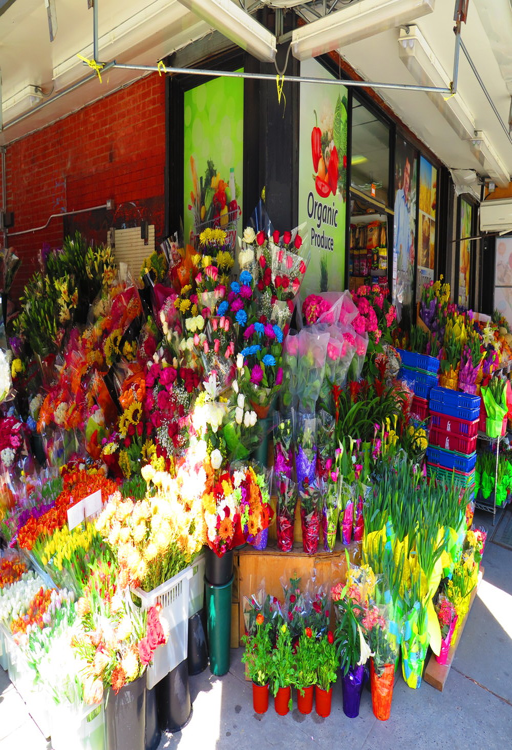
just some of our flowers